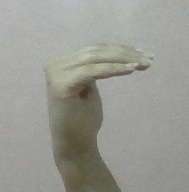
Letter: haa